Luis de Carvajal the Younger

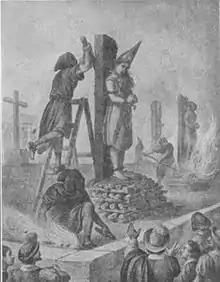
A depiction of the execution of Mariana de Carvajal, Luis de Carvajal's sister. Published in 1870.

Carvajal's writings are the earliest known writings from a Jew in the New World, as such, they have posed great interest to historians.